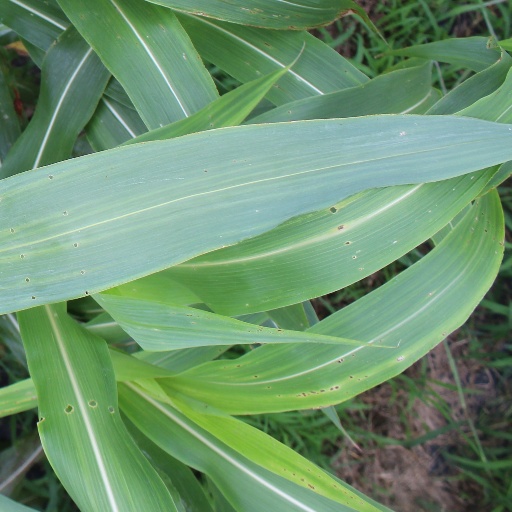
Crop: sorghum